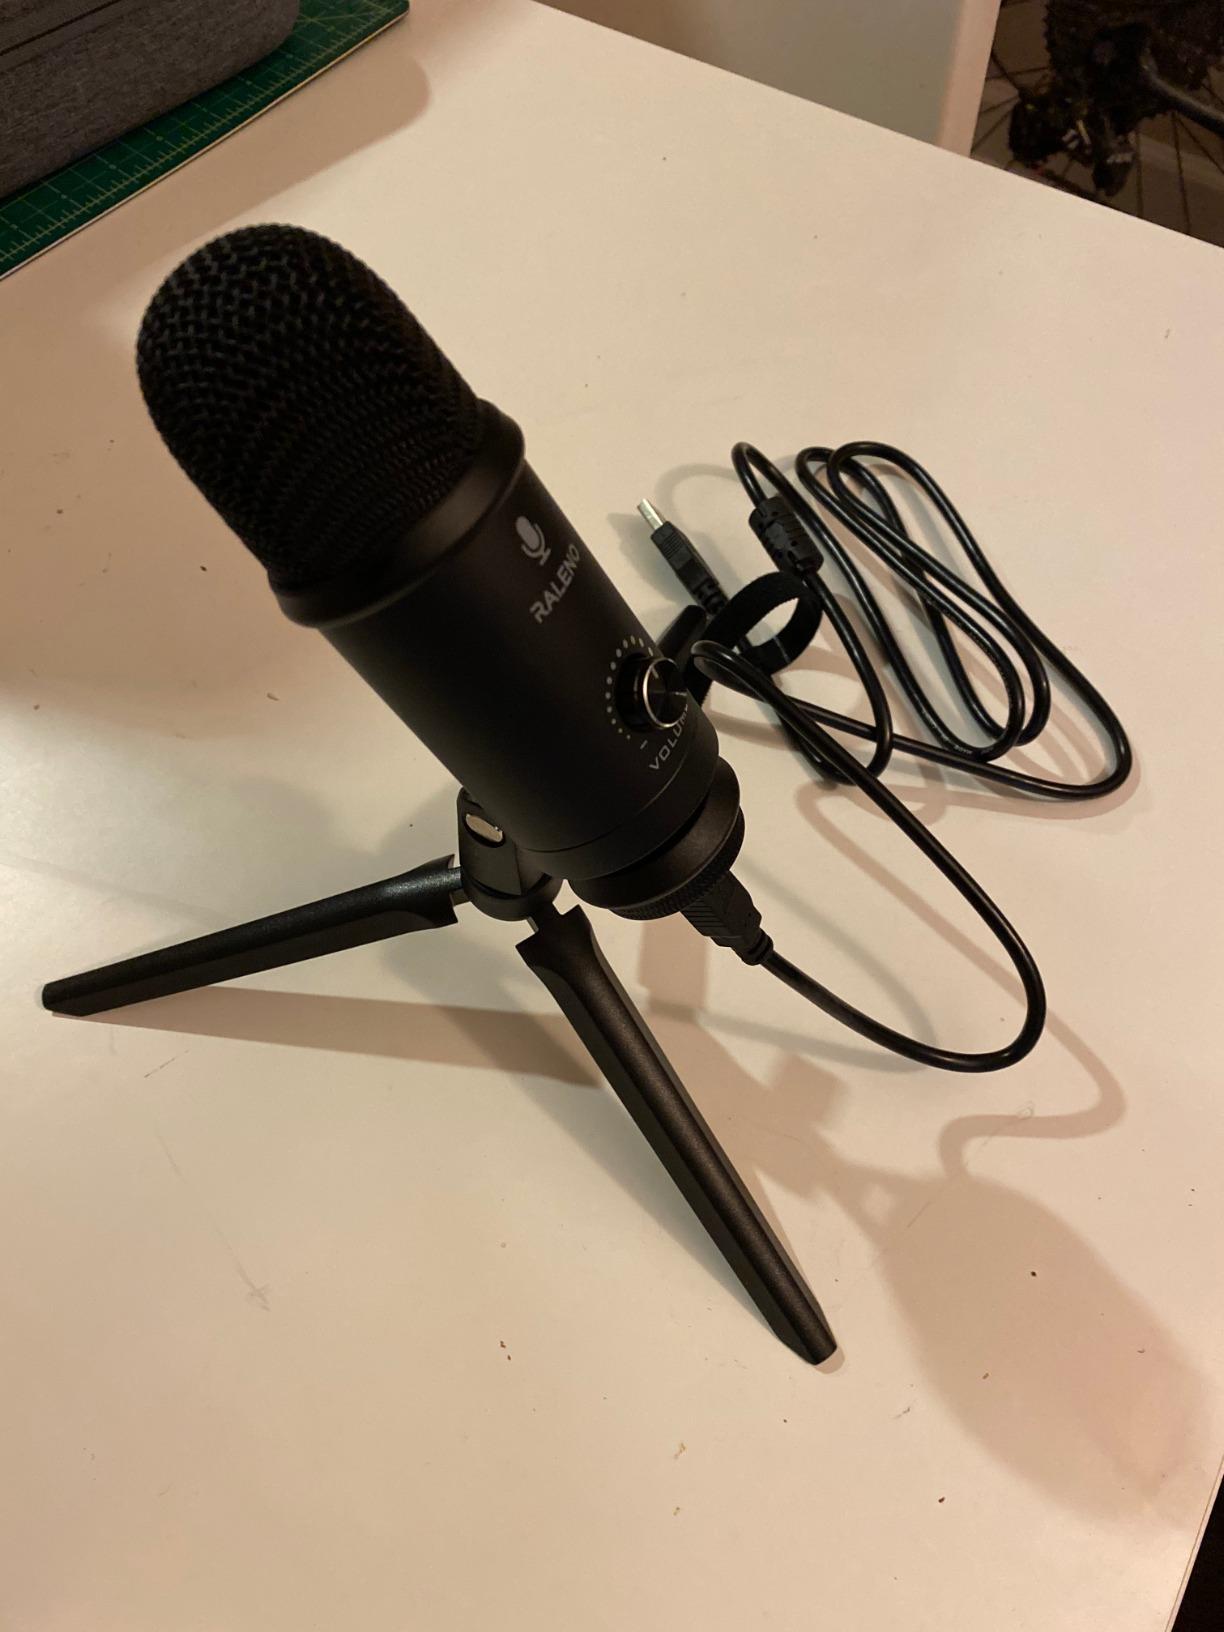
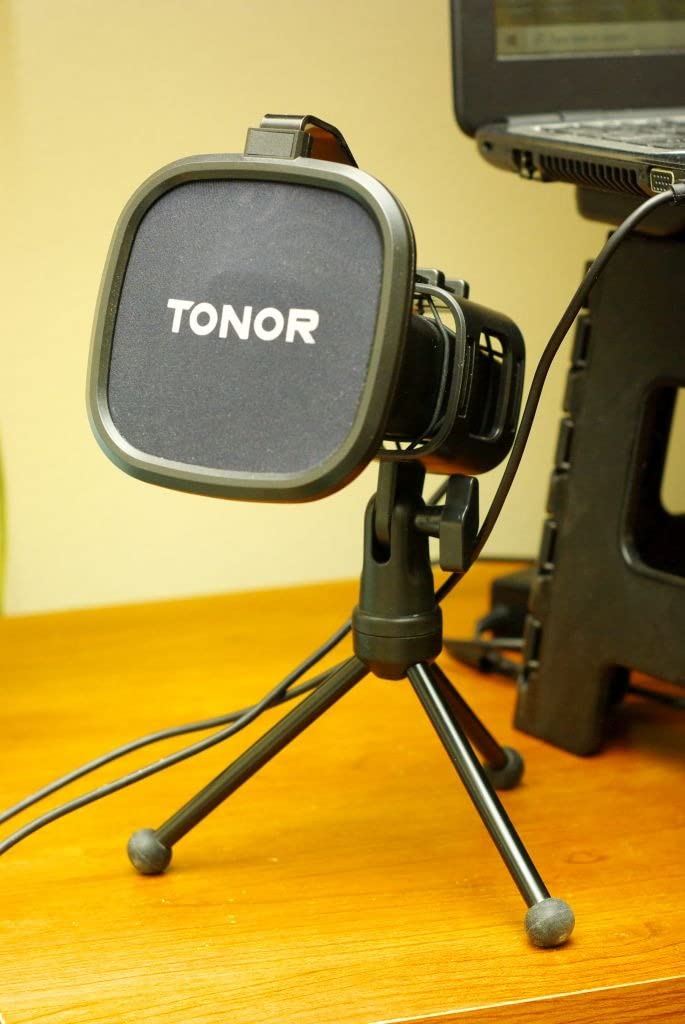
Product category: microphone
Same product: no